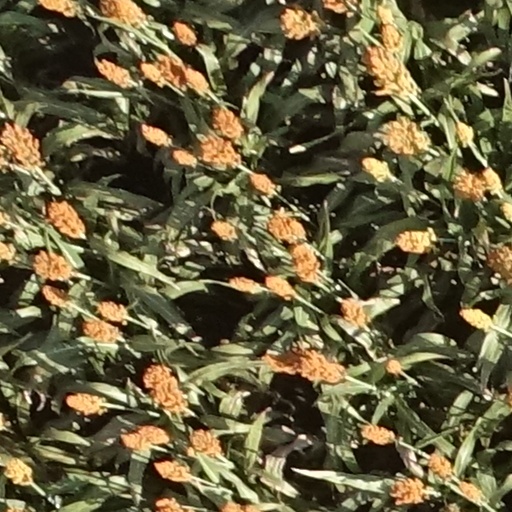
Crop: sorghum